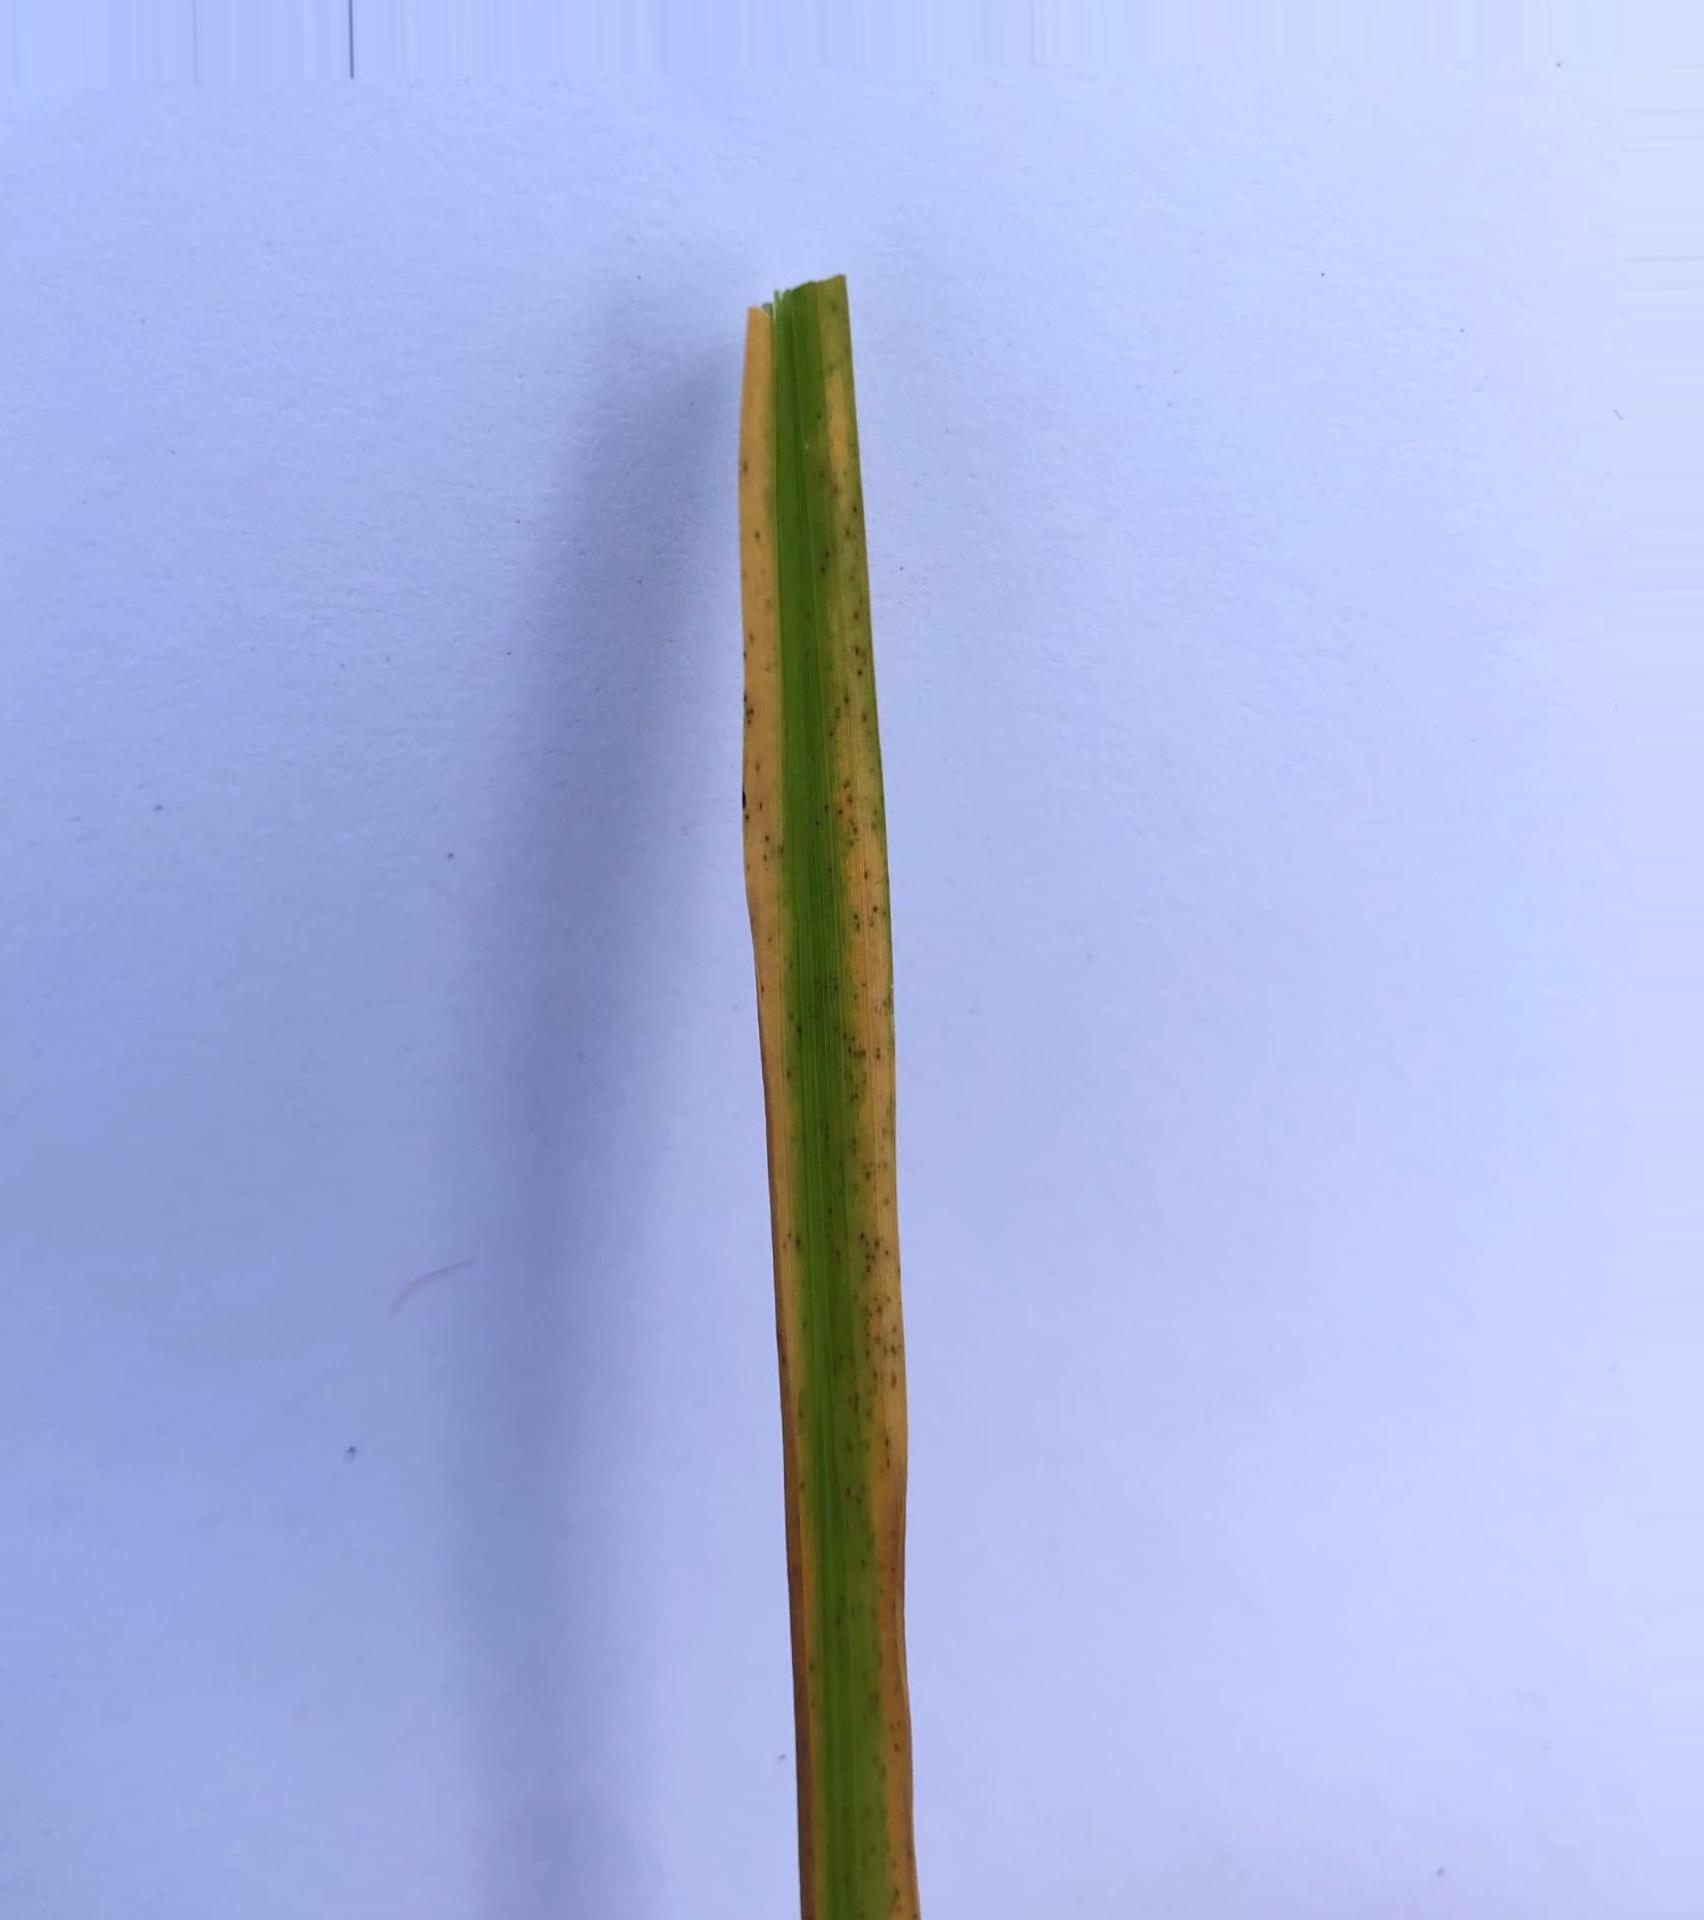
Nhãn: Tungro virus